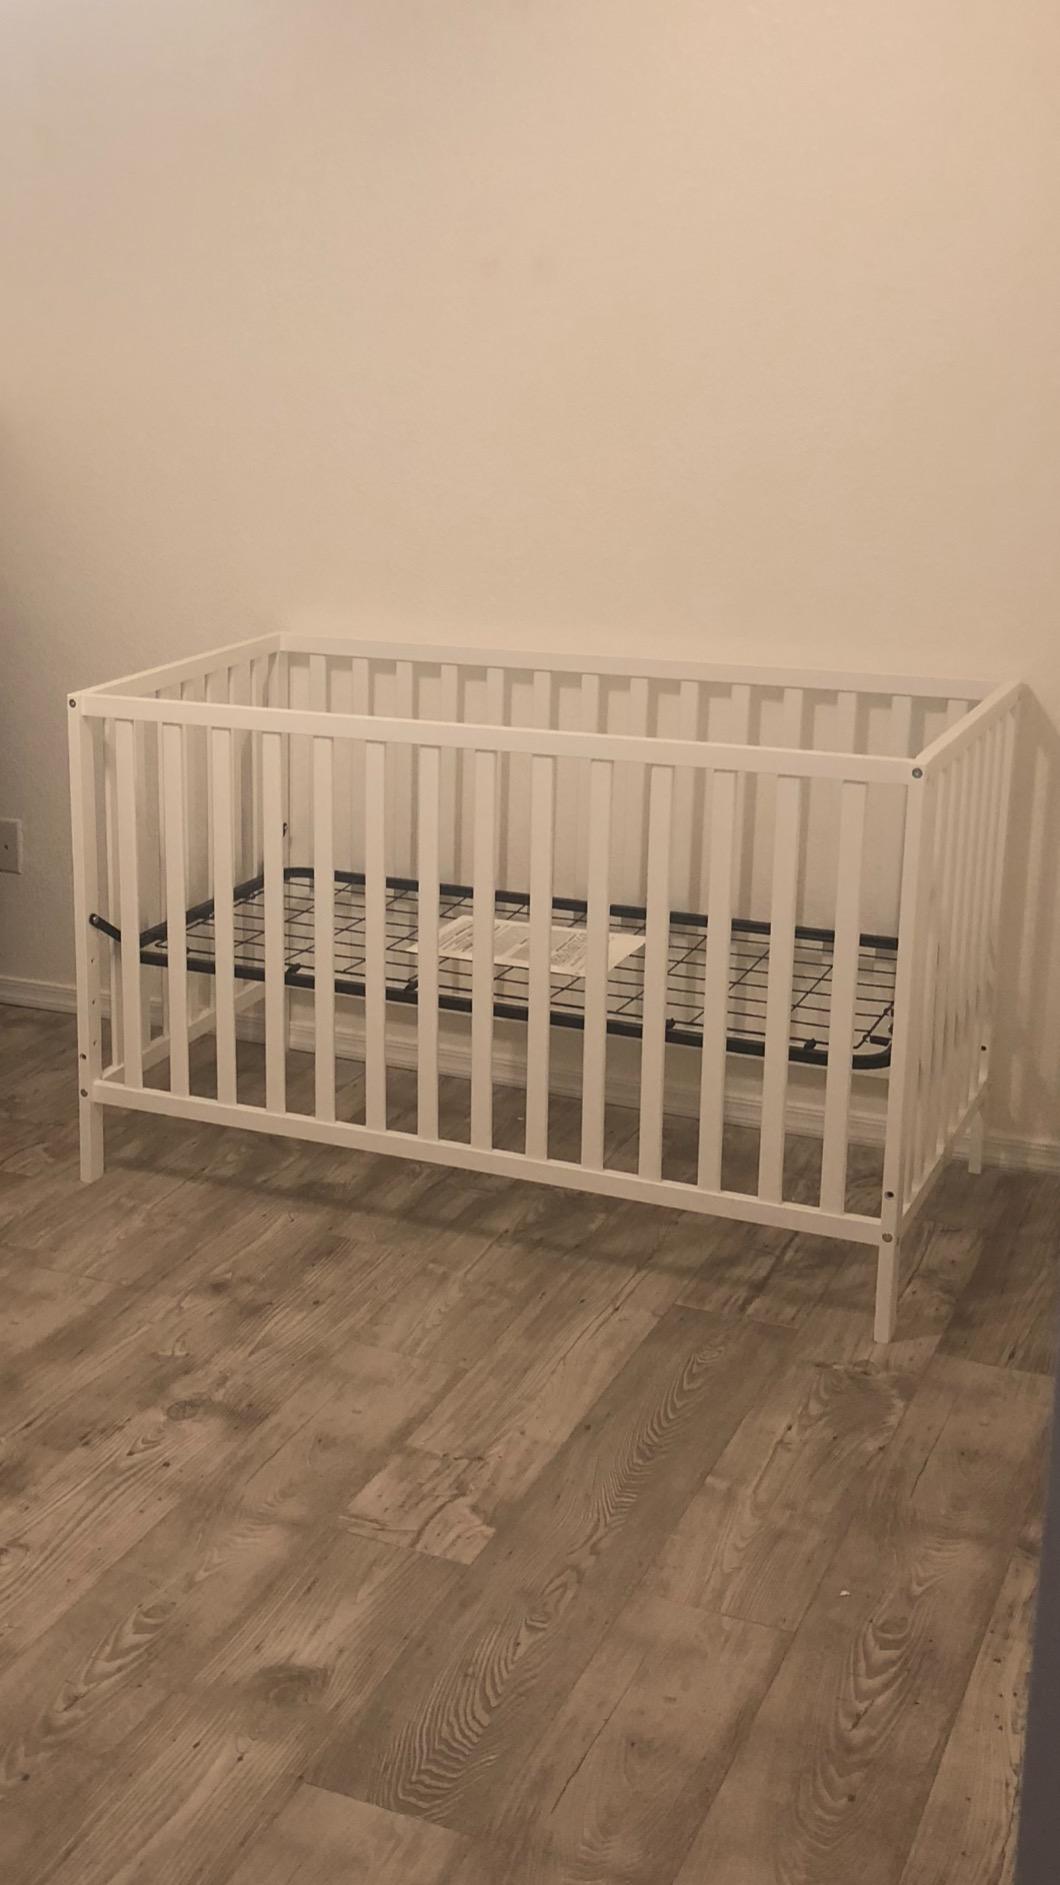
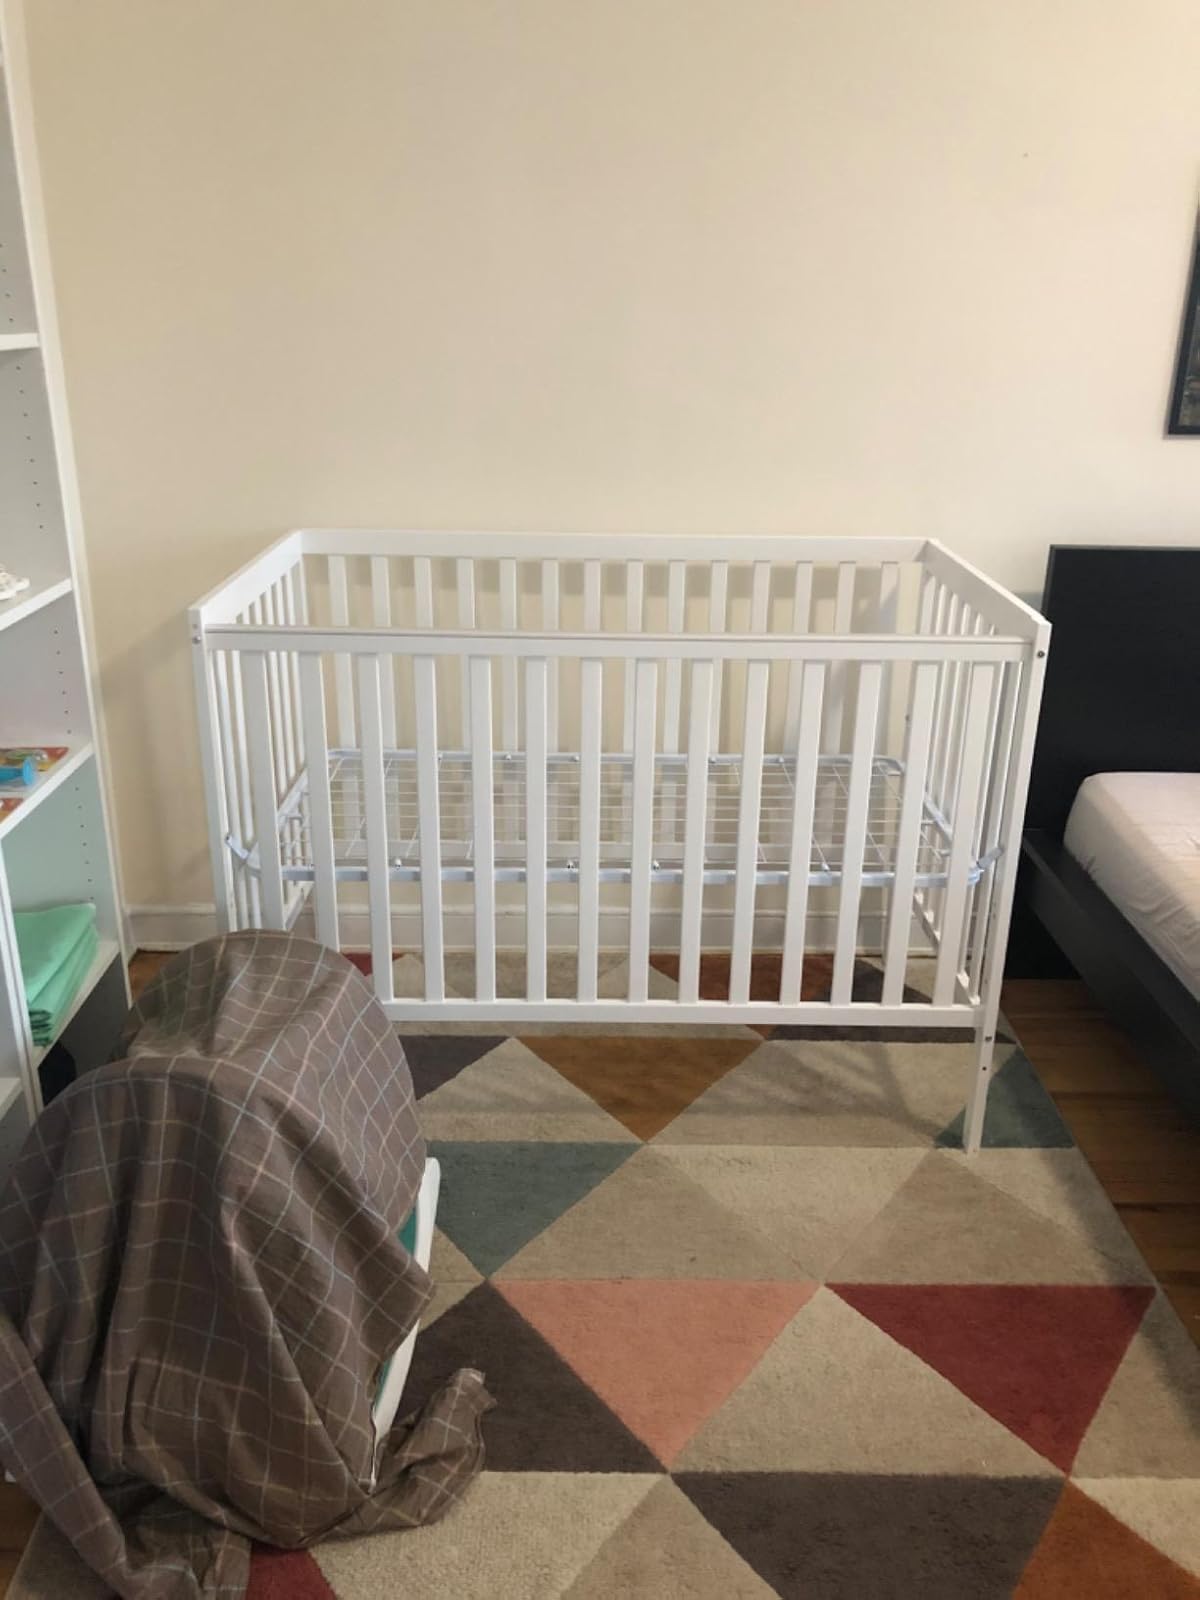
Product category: products_crib
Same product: no